High-Rise Invasion

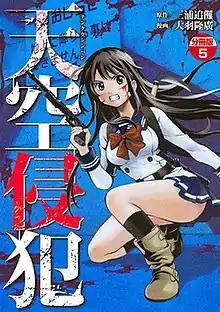
Second volume cover of "High-Rise Invasion", featuring protagonist Yuri Honjō

is a Japanese manga series written by Tsuina Miura and illustrated by Takahiro Oba. The series was serialized online in DeNA's Manga Box app from December 2013 to April 2019, with Kodansha compiling it into twenty-one volumes. The manga is licensed in North America by Seven Seas Entertainment. A sequel manga titled was serialized in Kodansha's Magazine Pocket website and app from July 2019 to April 2021, with seven volumes released.